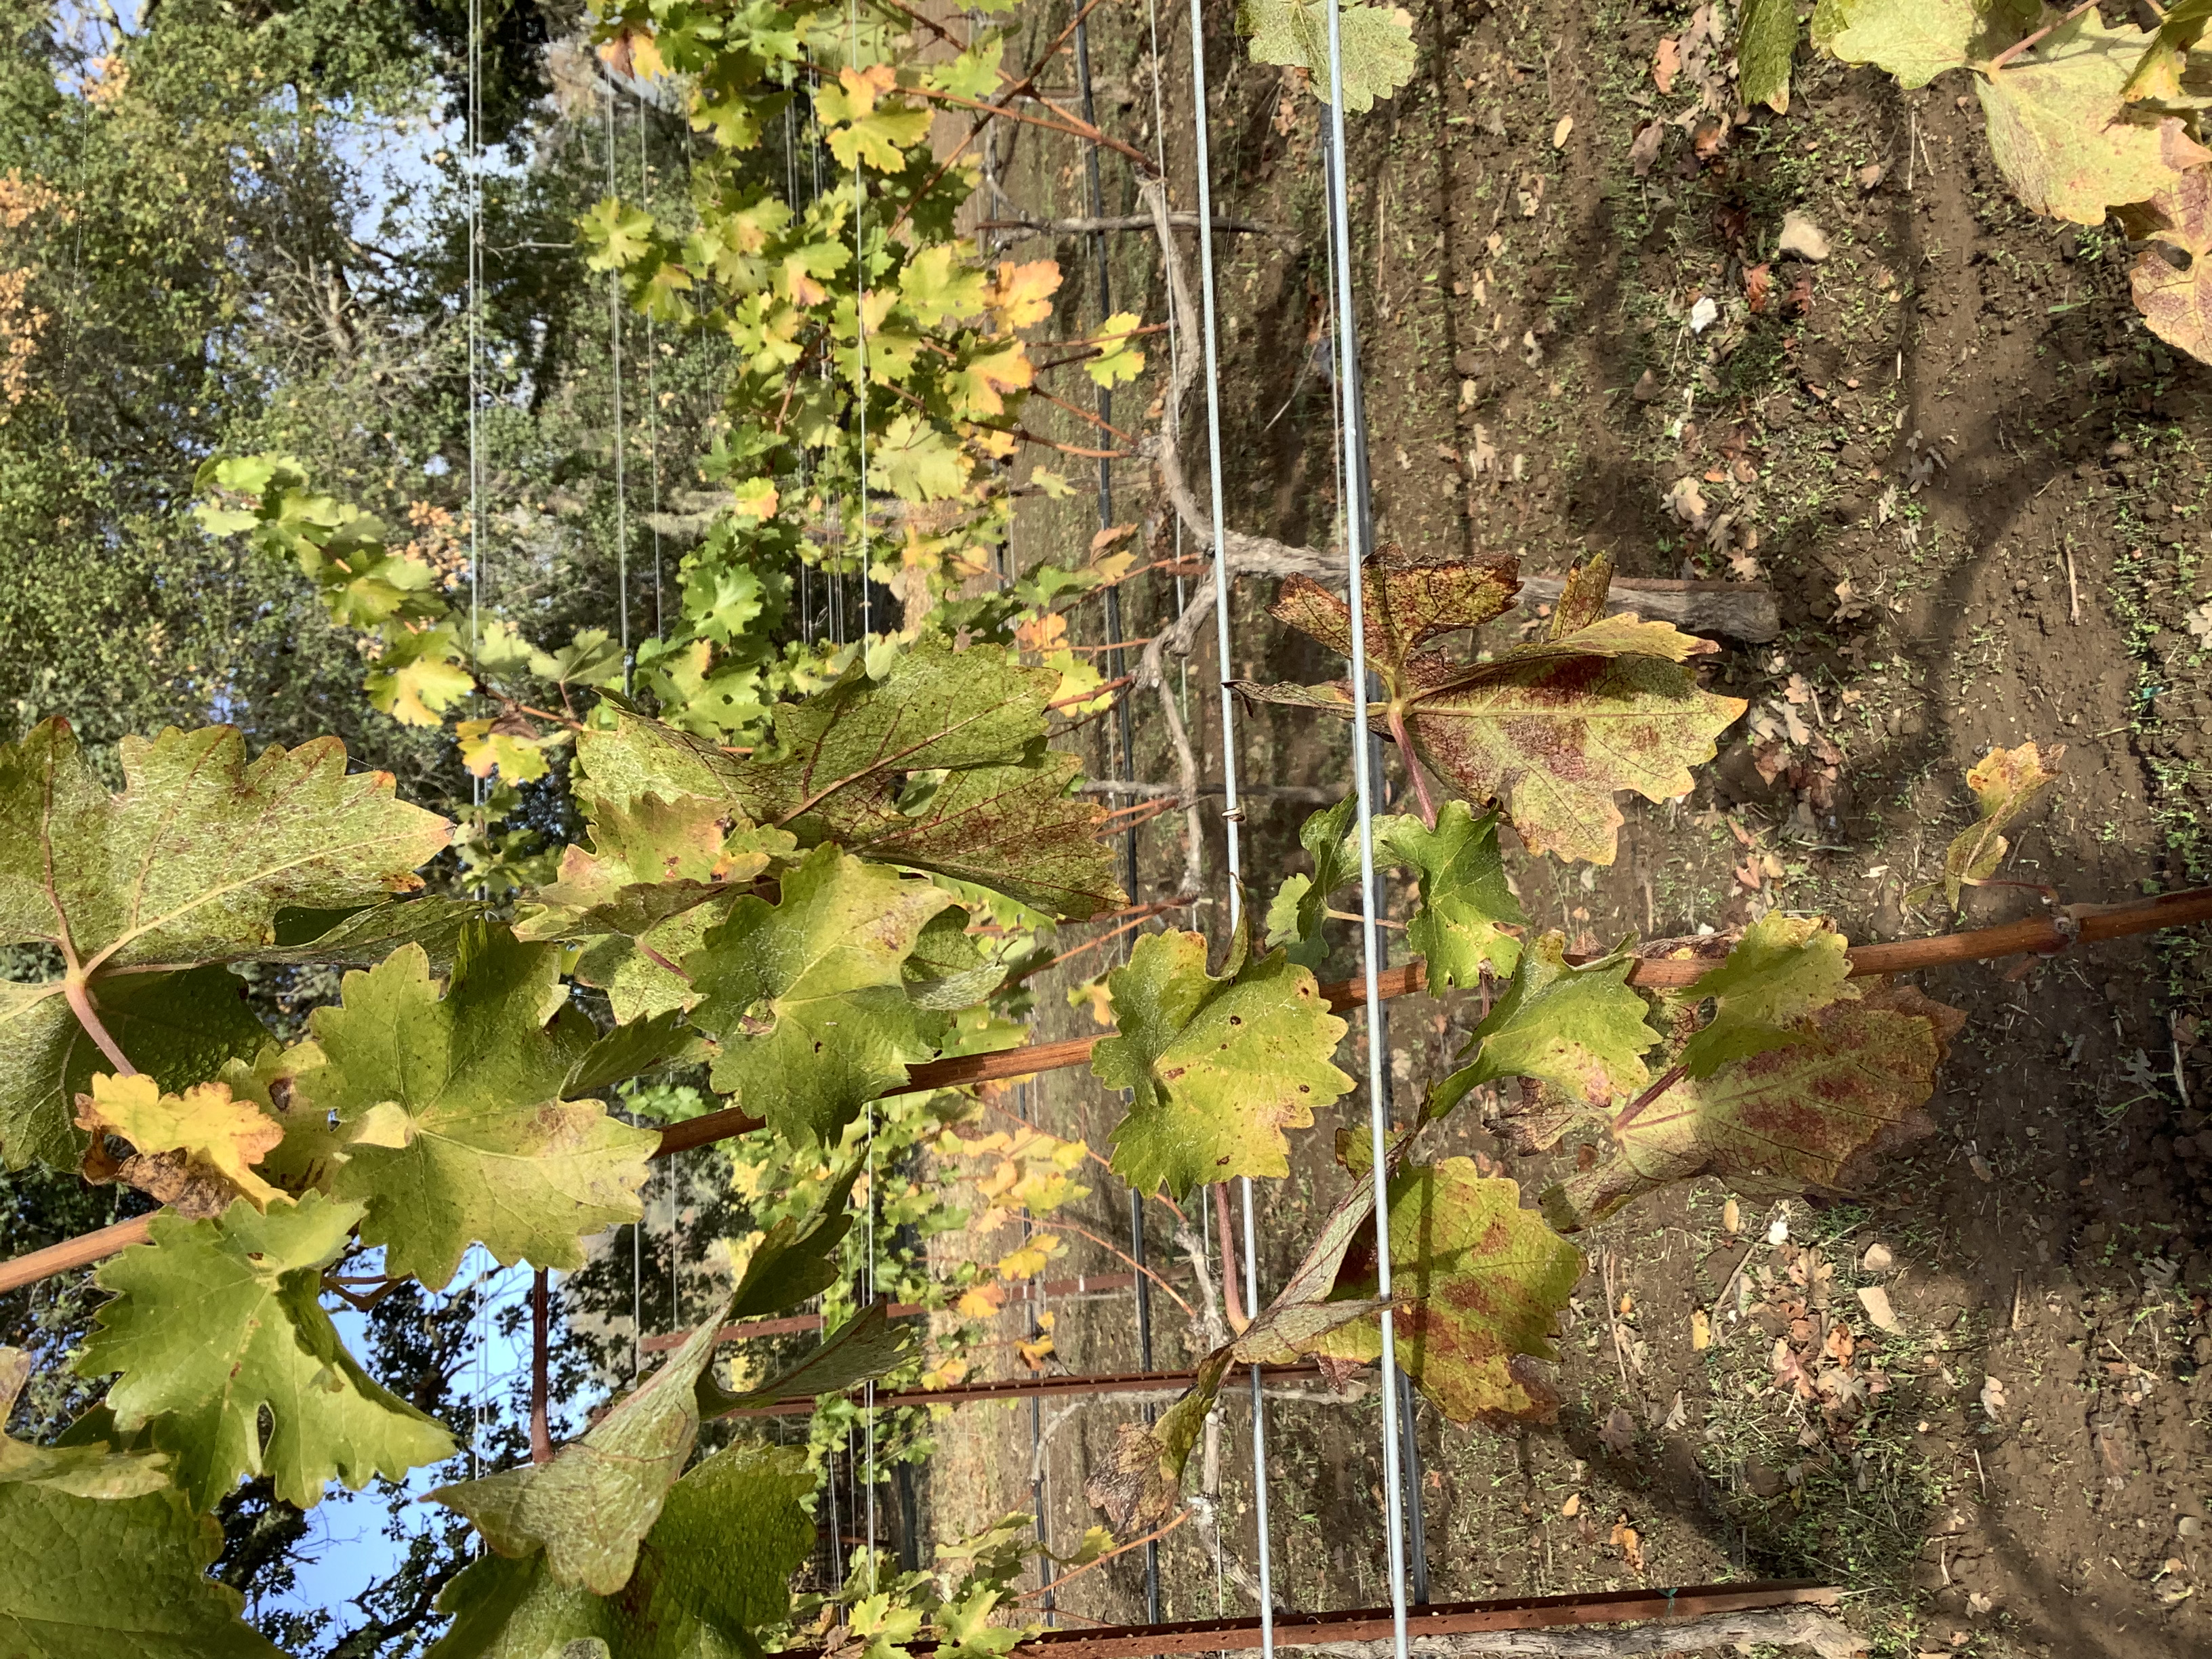
Label: Red Blotch